Flinders Street railway station

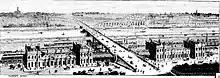
1883 design competition winner

Melbourne's two other early central-city stations, Spencer Street and Princes Bridge, opened in 1859. Spencer Street served the lines to the west of the city, and was isolated from the eastern side of the network until a ground level railway was built connecting it to Flinders Street in 1879, this track being replaced by the Flinders Street Viaduct in 1889.